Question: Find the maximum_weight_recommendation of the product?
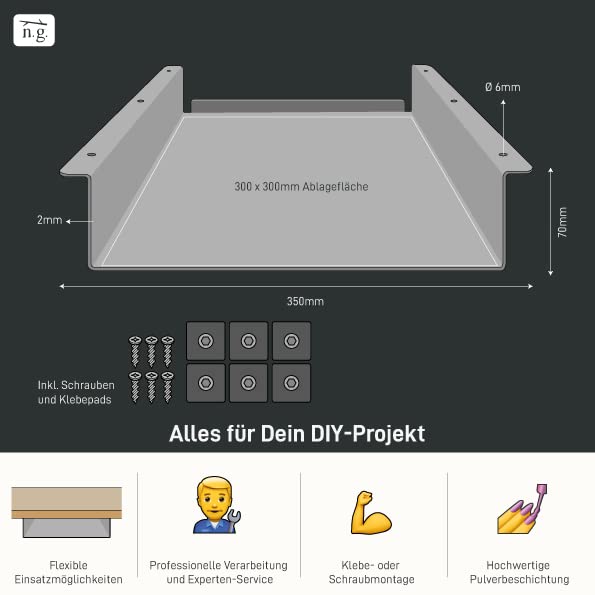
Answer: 1.0 gram